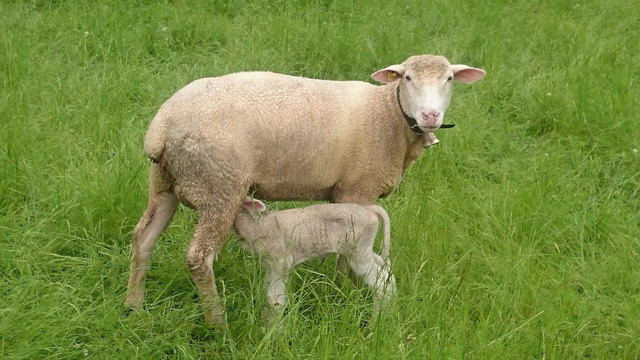
Label: sheep